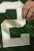
Number: 2